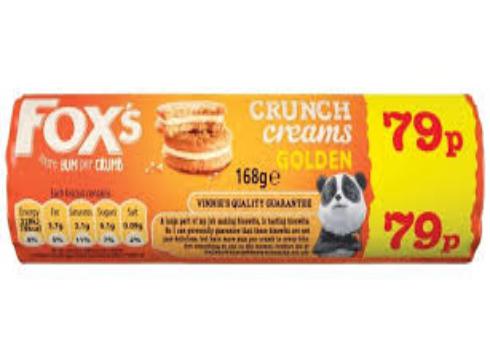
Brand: Fox's Biscuits
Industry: Food